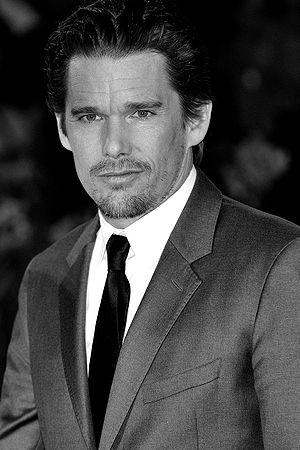
Le Cercle des poètes disparus ou La Société des poètes disparus au Québec est un film américain réalisé par Peter Weir, sorti en 1989.